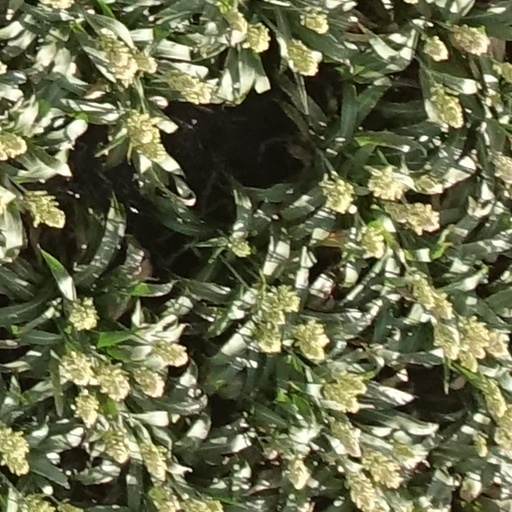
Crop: sorghum